Ádám Jávorkai

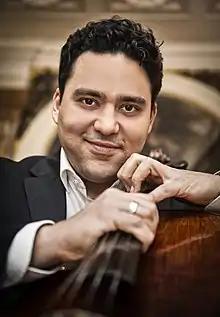
Adam Javorkai cello soloist

Ádám Jávorkai is a Hungarian cellist, currently living in Vienna.